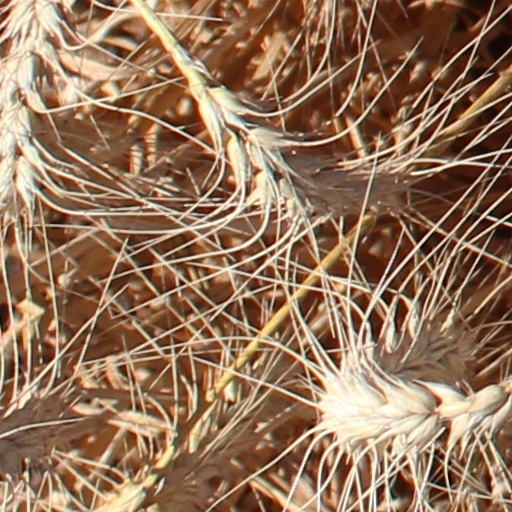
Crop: wheat